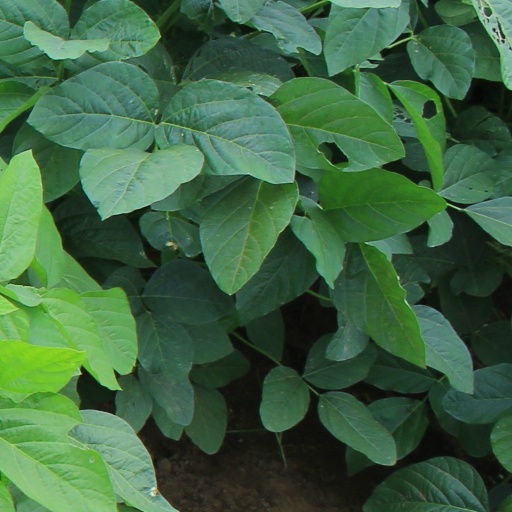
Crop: soybean